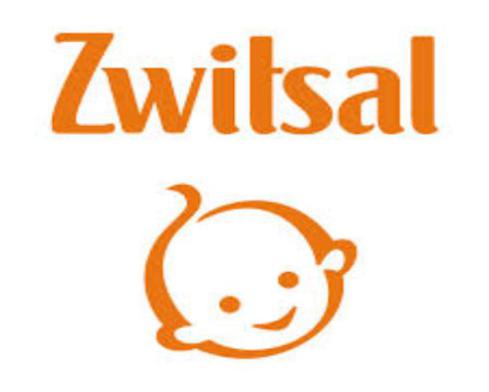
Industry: Necessities